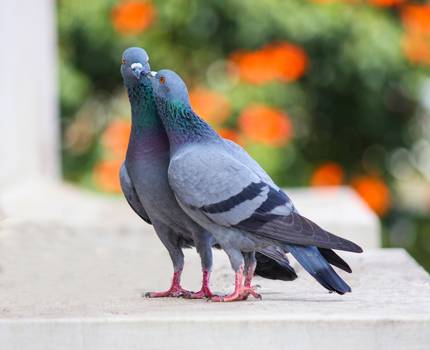
Label: No Watermark